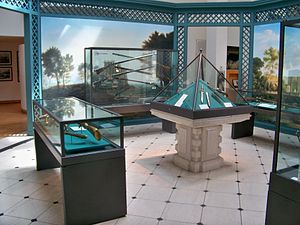
Royal Armouries Museum / Udstilling / Hovedbygningen / Krig
Assorterede våben fra udstilling på Royal Armouries.
Royal Armouries Museum i Leeds i West Yorkshire i England er et statsmuseum, som viser den nationale samling af våben og rustninger. Det er en del af Royal Armouries-museerne. De andre er Tower of London, som traditionelt er hovedsædet, Fort Nelson i Hampshire med udstilling af den nationale samling af artilleri og permanente gallerier på Frazier History Museum i Louisville i Kentucky i USA. The Royal Armouries is a non-departmental public body sponsored by the Department for Culture, Media and Sport.